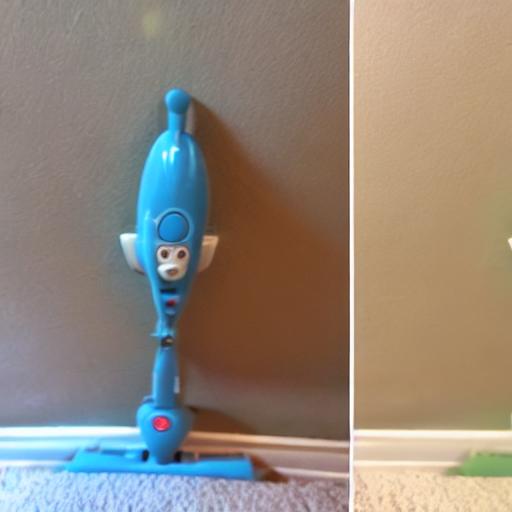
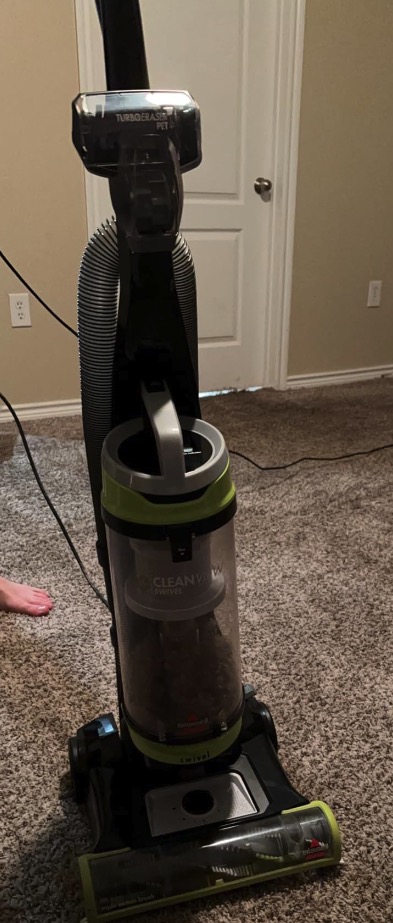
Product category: items_vacuum
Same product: no